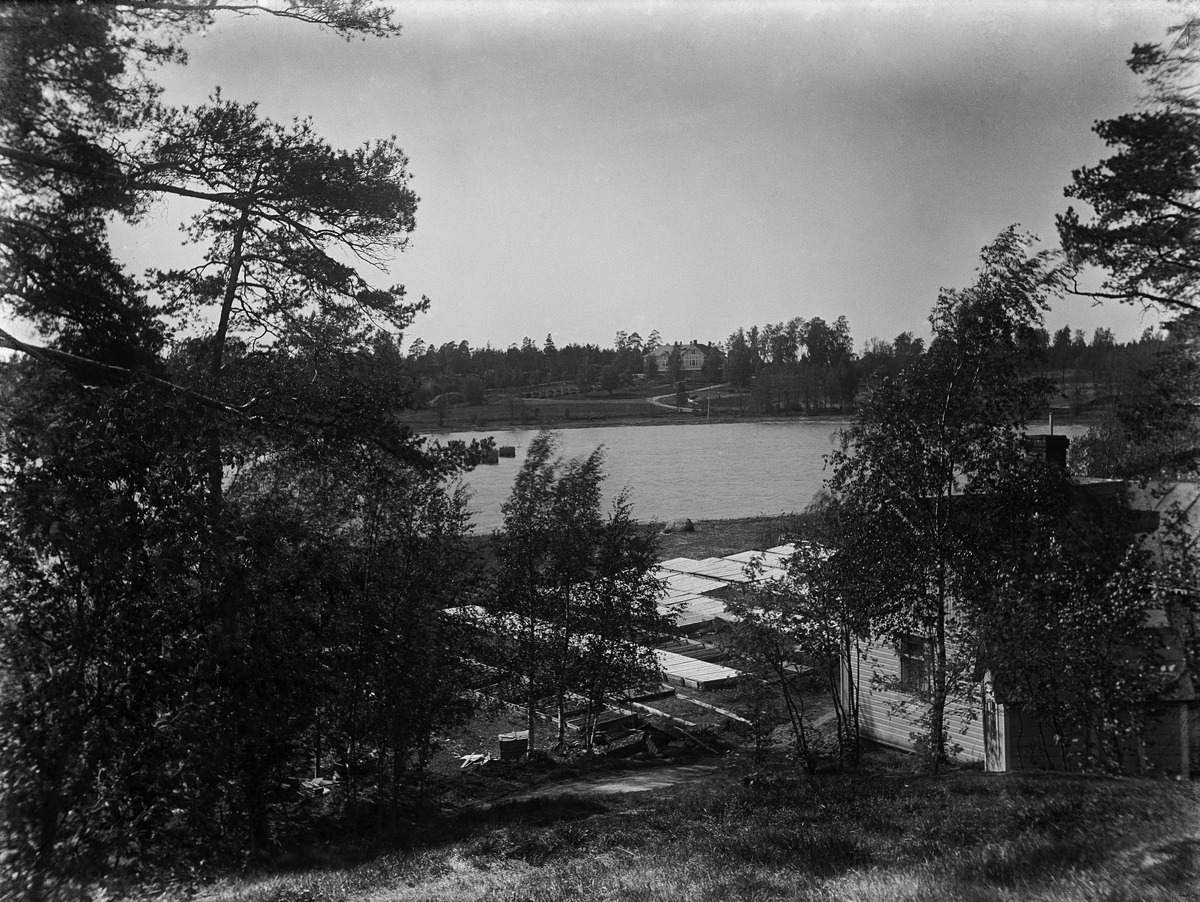
Näkymä huvila Villa Solhemista, Meilahti 20 kohti Meilahdesta Munkkiniemeä ja Munkkiniemen kartanon sivurakennusta, Kaartintorppaa
sisällön kuvaus: Näkymä huvila Villa Solhemista, Meilahti 20 kohti Meilahdesta Munkkiniemeä ja Munkkiniemen kartanon sivurakennusta, Kaartintorppaa. (nykyinen Päiväkoti Kaartintorppa). Oikealla on Solhemin ulkorakennuksia ja keskellä katettuja kasvilavoja. mustavalkoinen
Kuvaaja: Nyberg, Ragnar, valokuvaaja
Ajankohta: kuvausaika 1910 -luku
Paikka: Suomi, Uusimaa, Helsinki, Munkkiniemi Helsinki, Vanha Munkkiniemi Helsinki, Tamminiementie 4
Aiheet: meri, rannat, puurakennukset, lehtipuut, maisemat